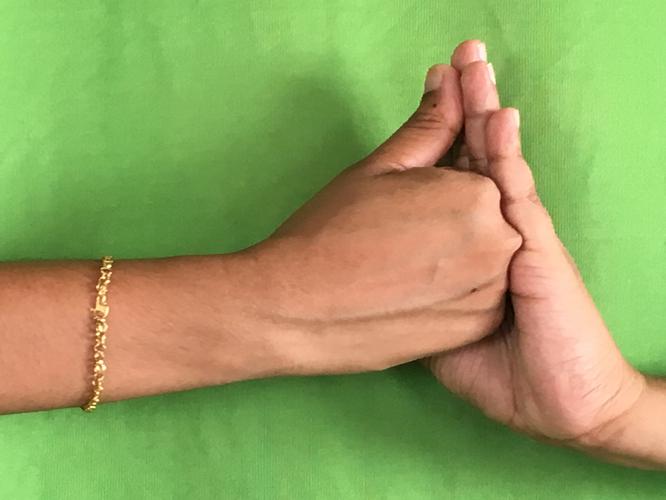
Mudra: Shanka
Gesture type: double_hand